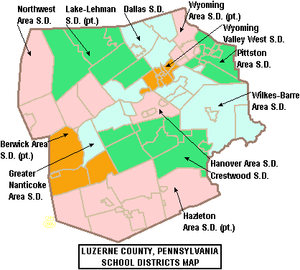
Hazleton est une ville du comté de Luzerne dans le Nord de la Pennsylvanie et la vallée du Wyoming.